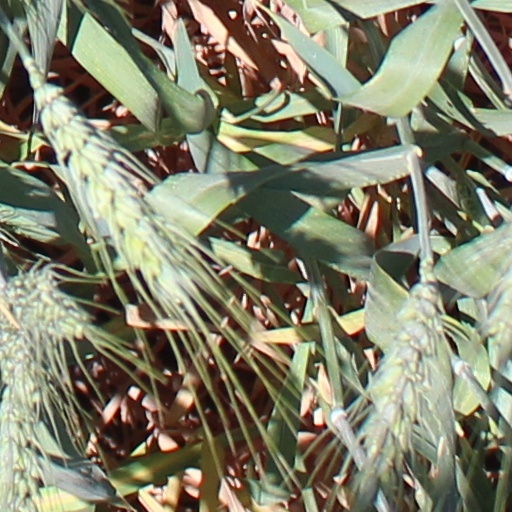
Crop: wheat